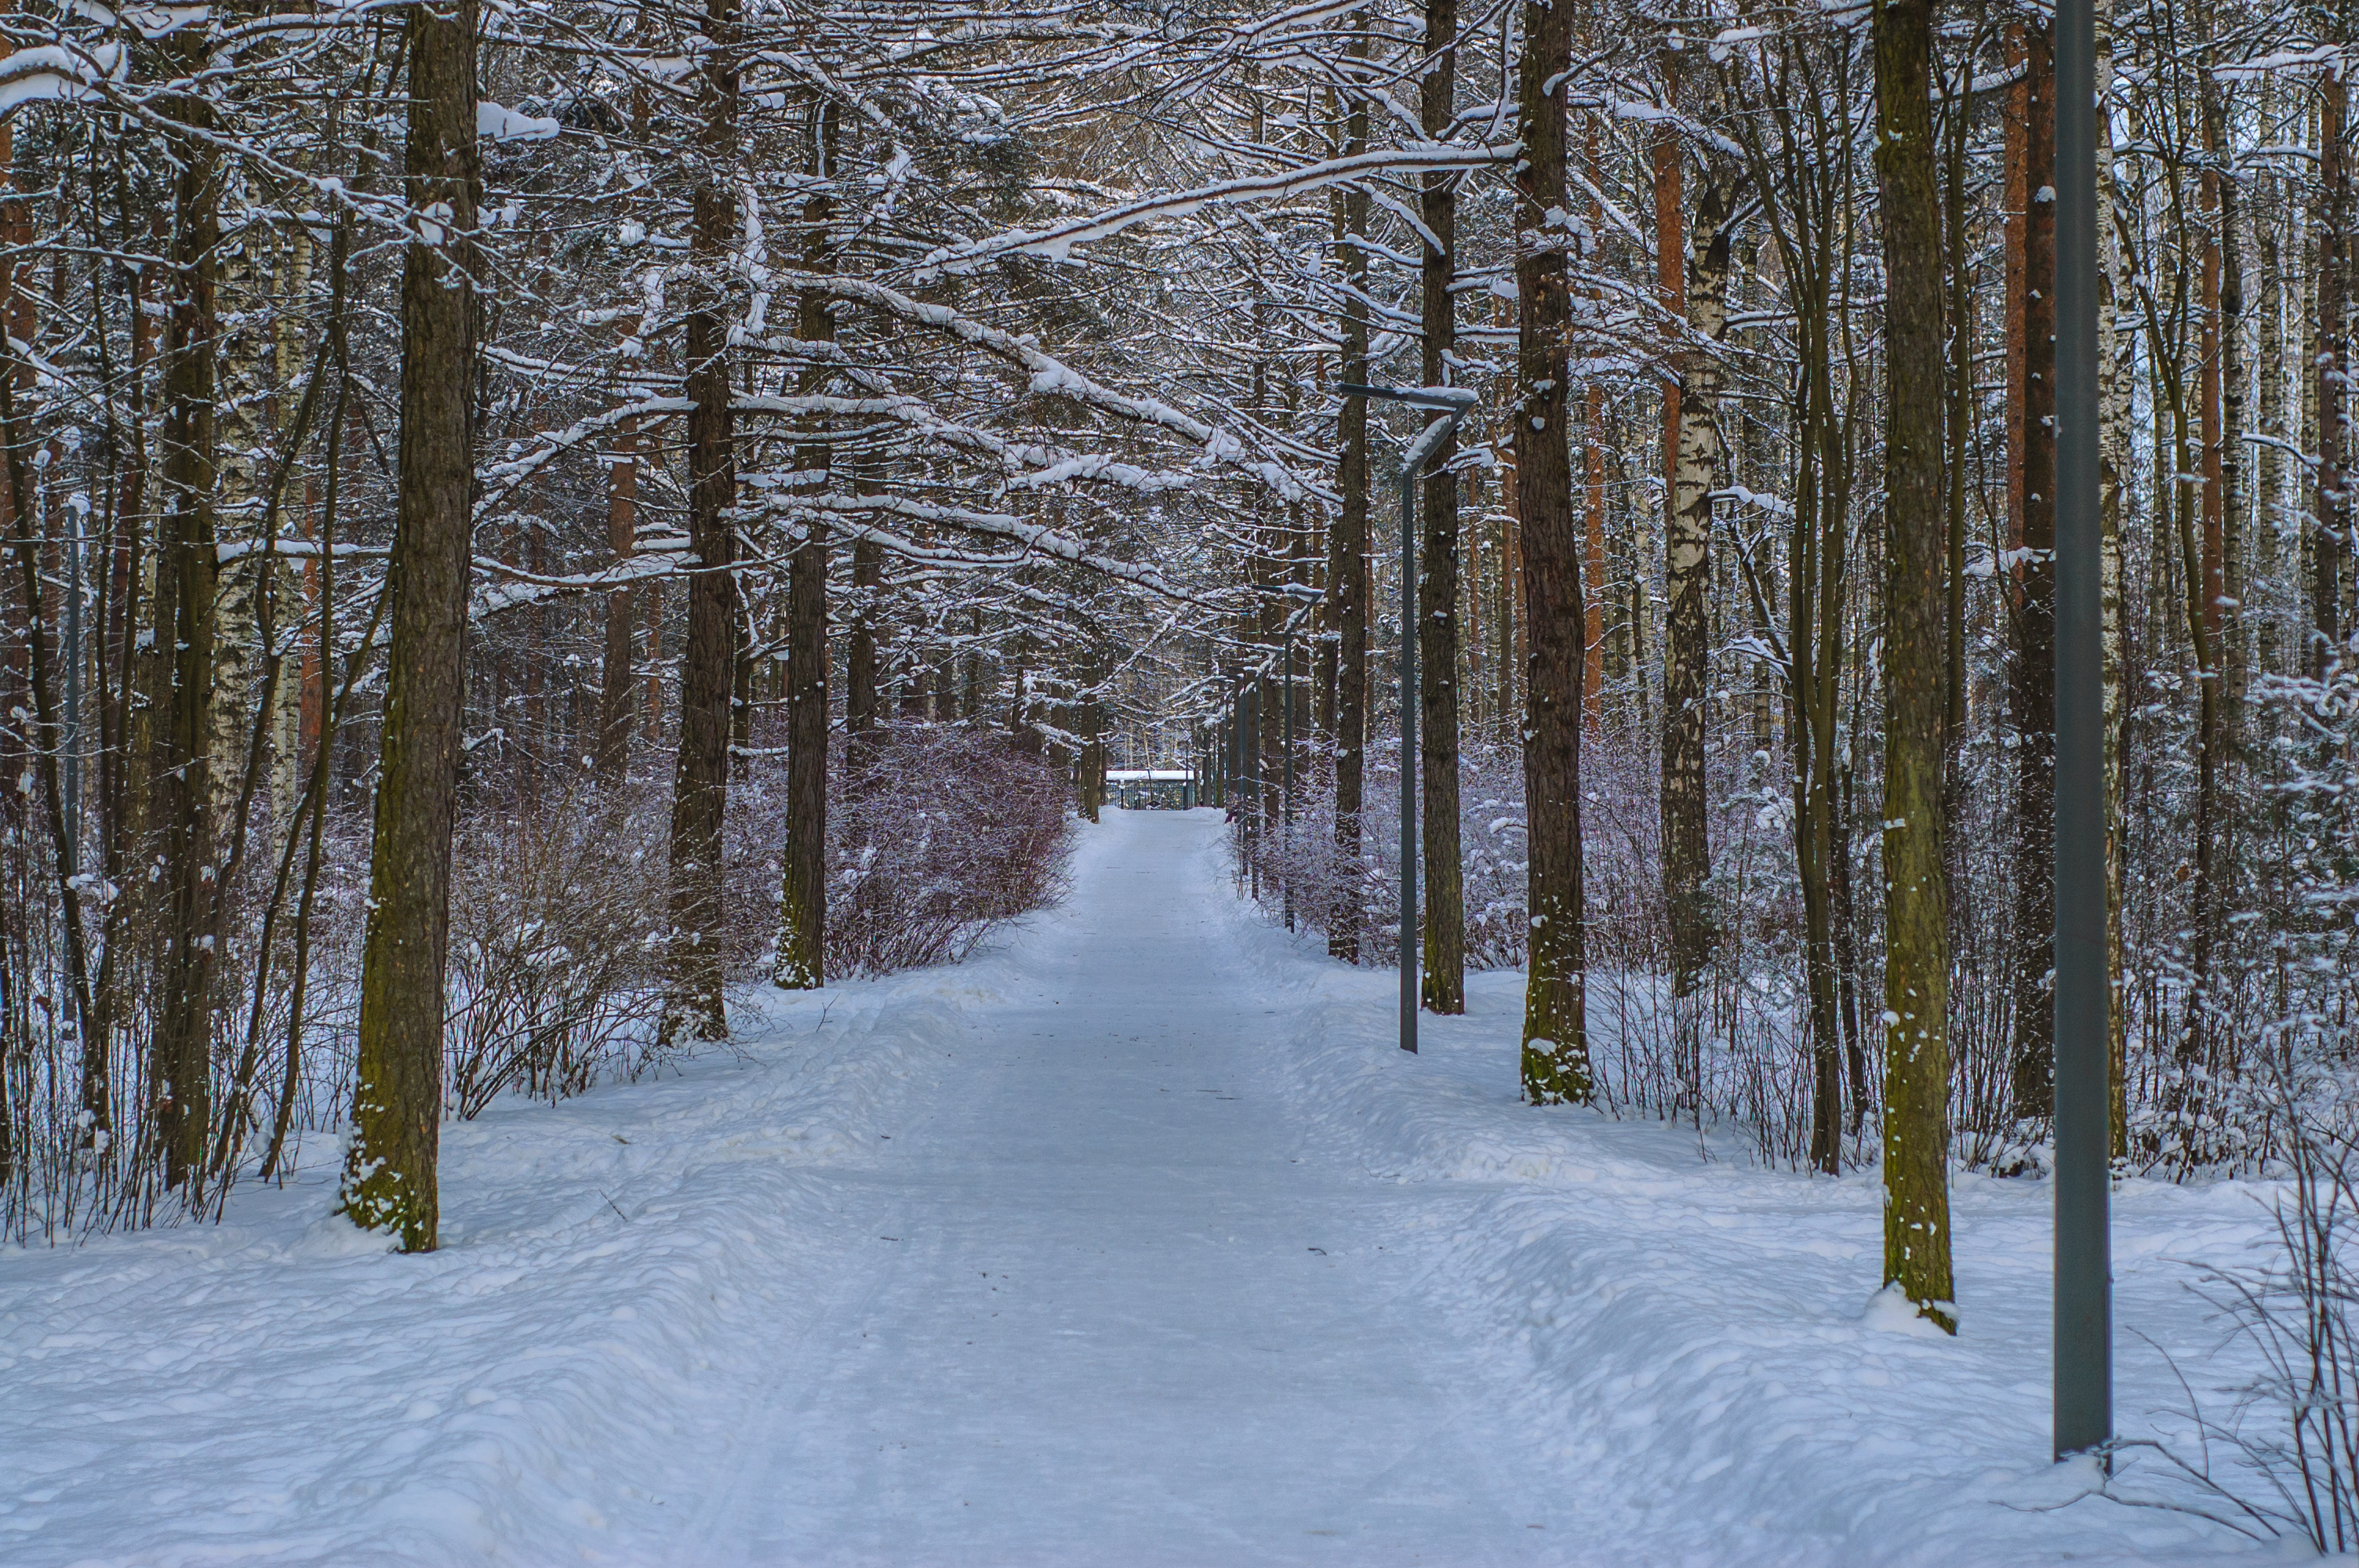
images, plant, twig, wood, snow, natural landscape, tree, trunk, atmospheric phenomenon, freezing, woody plant, deciduous, landscape, thoroughfare, road, frost, trail, forest, evergreen, spruce fir forest, event, temperate broadleaf and mixed forest, grove, grass, path, symmetry, winter, woodland, conifer, Northern hardwood forest, old growth forest, lane, tropical and subtropical coniferous forests, plant stem, temperate coniferous forest, valdivian temperate rain forest, monochrome photography, jungle, precipitation, monochrome, winter storm, fir, birch family, pine family, ice, pine